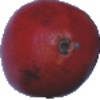
Label: Pomegranate 1